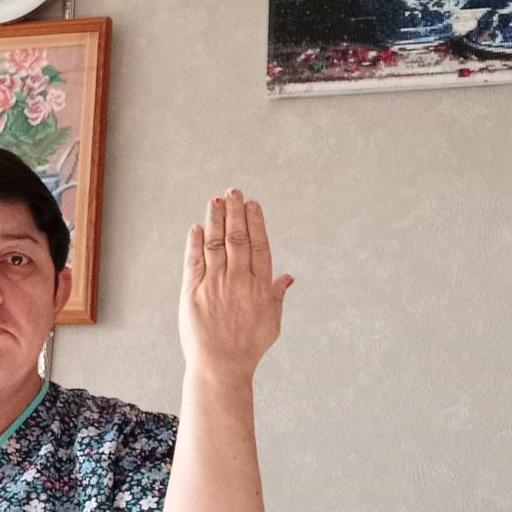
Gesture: stop_inverted